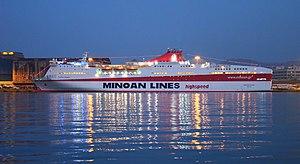
Le Kydon Palace est un ferry rapide de la compagnie grecque Minoan Lines. Construit entre 2000 et 2001 aux chantiers Fincantieri de Riva Trigoso dans la province de Gênes, il portait à l'origine le nom de Festos Palace. Il navigue depuis mai 2001 sur les lignes entre la Grèce continentale et la Crète. Depuis 2020, il porte le nom de Kydon Palace.